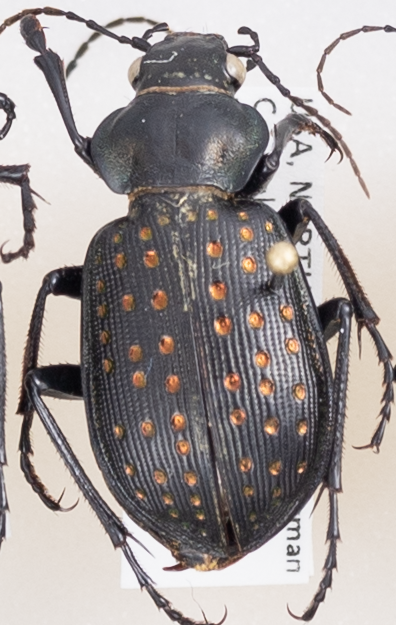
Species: Calosoma calidum
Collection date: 2019-06-18
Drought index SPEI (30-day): -0.172
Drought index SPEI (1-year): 0.766
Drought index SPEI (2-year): -0.184